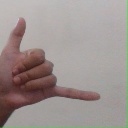
अक्षर: द